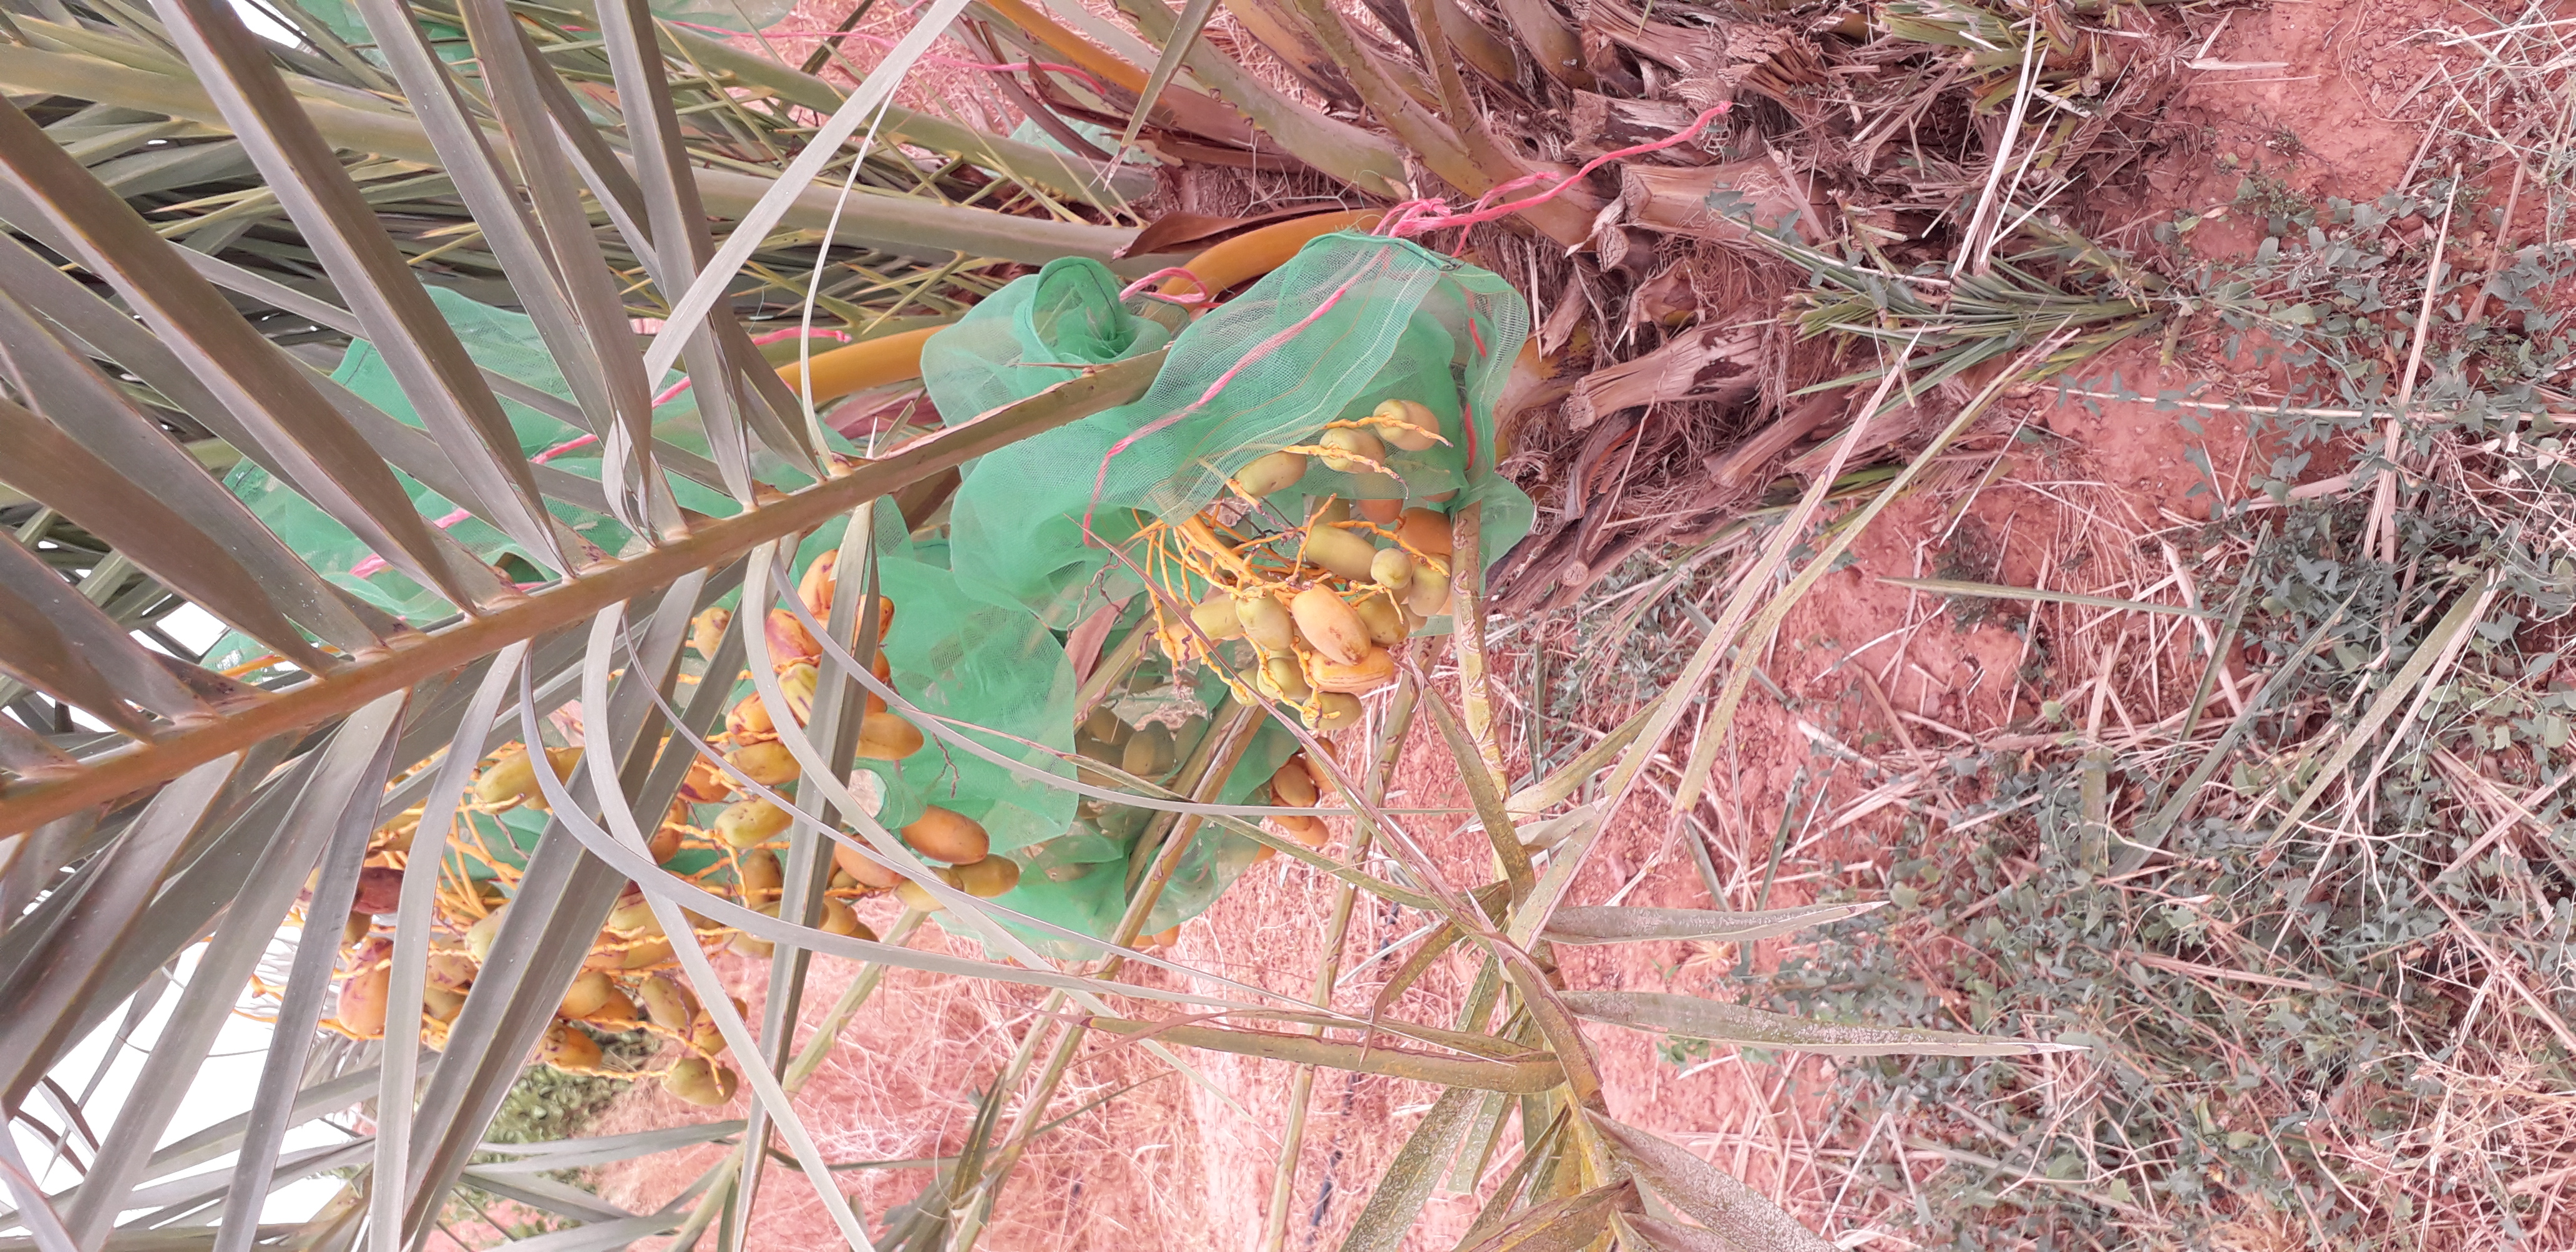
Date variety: Boumajhoul